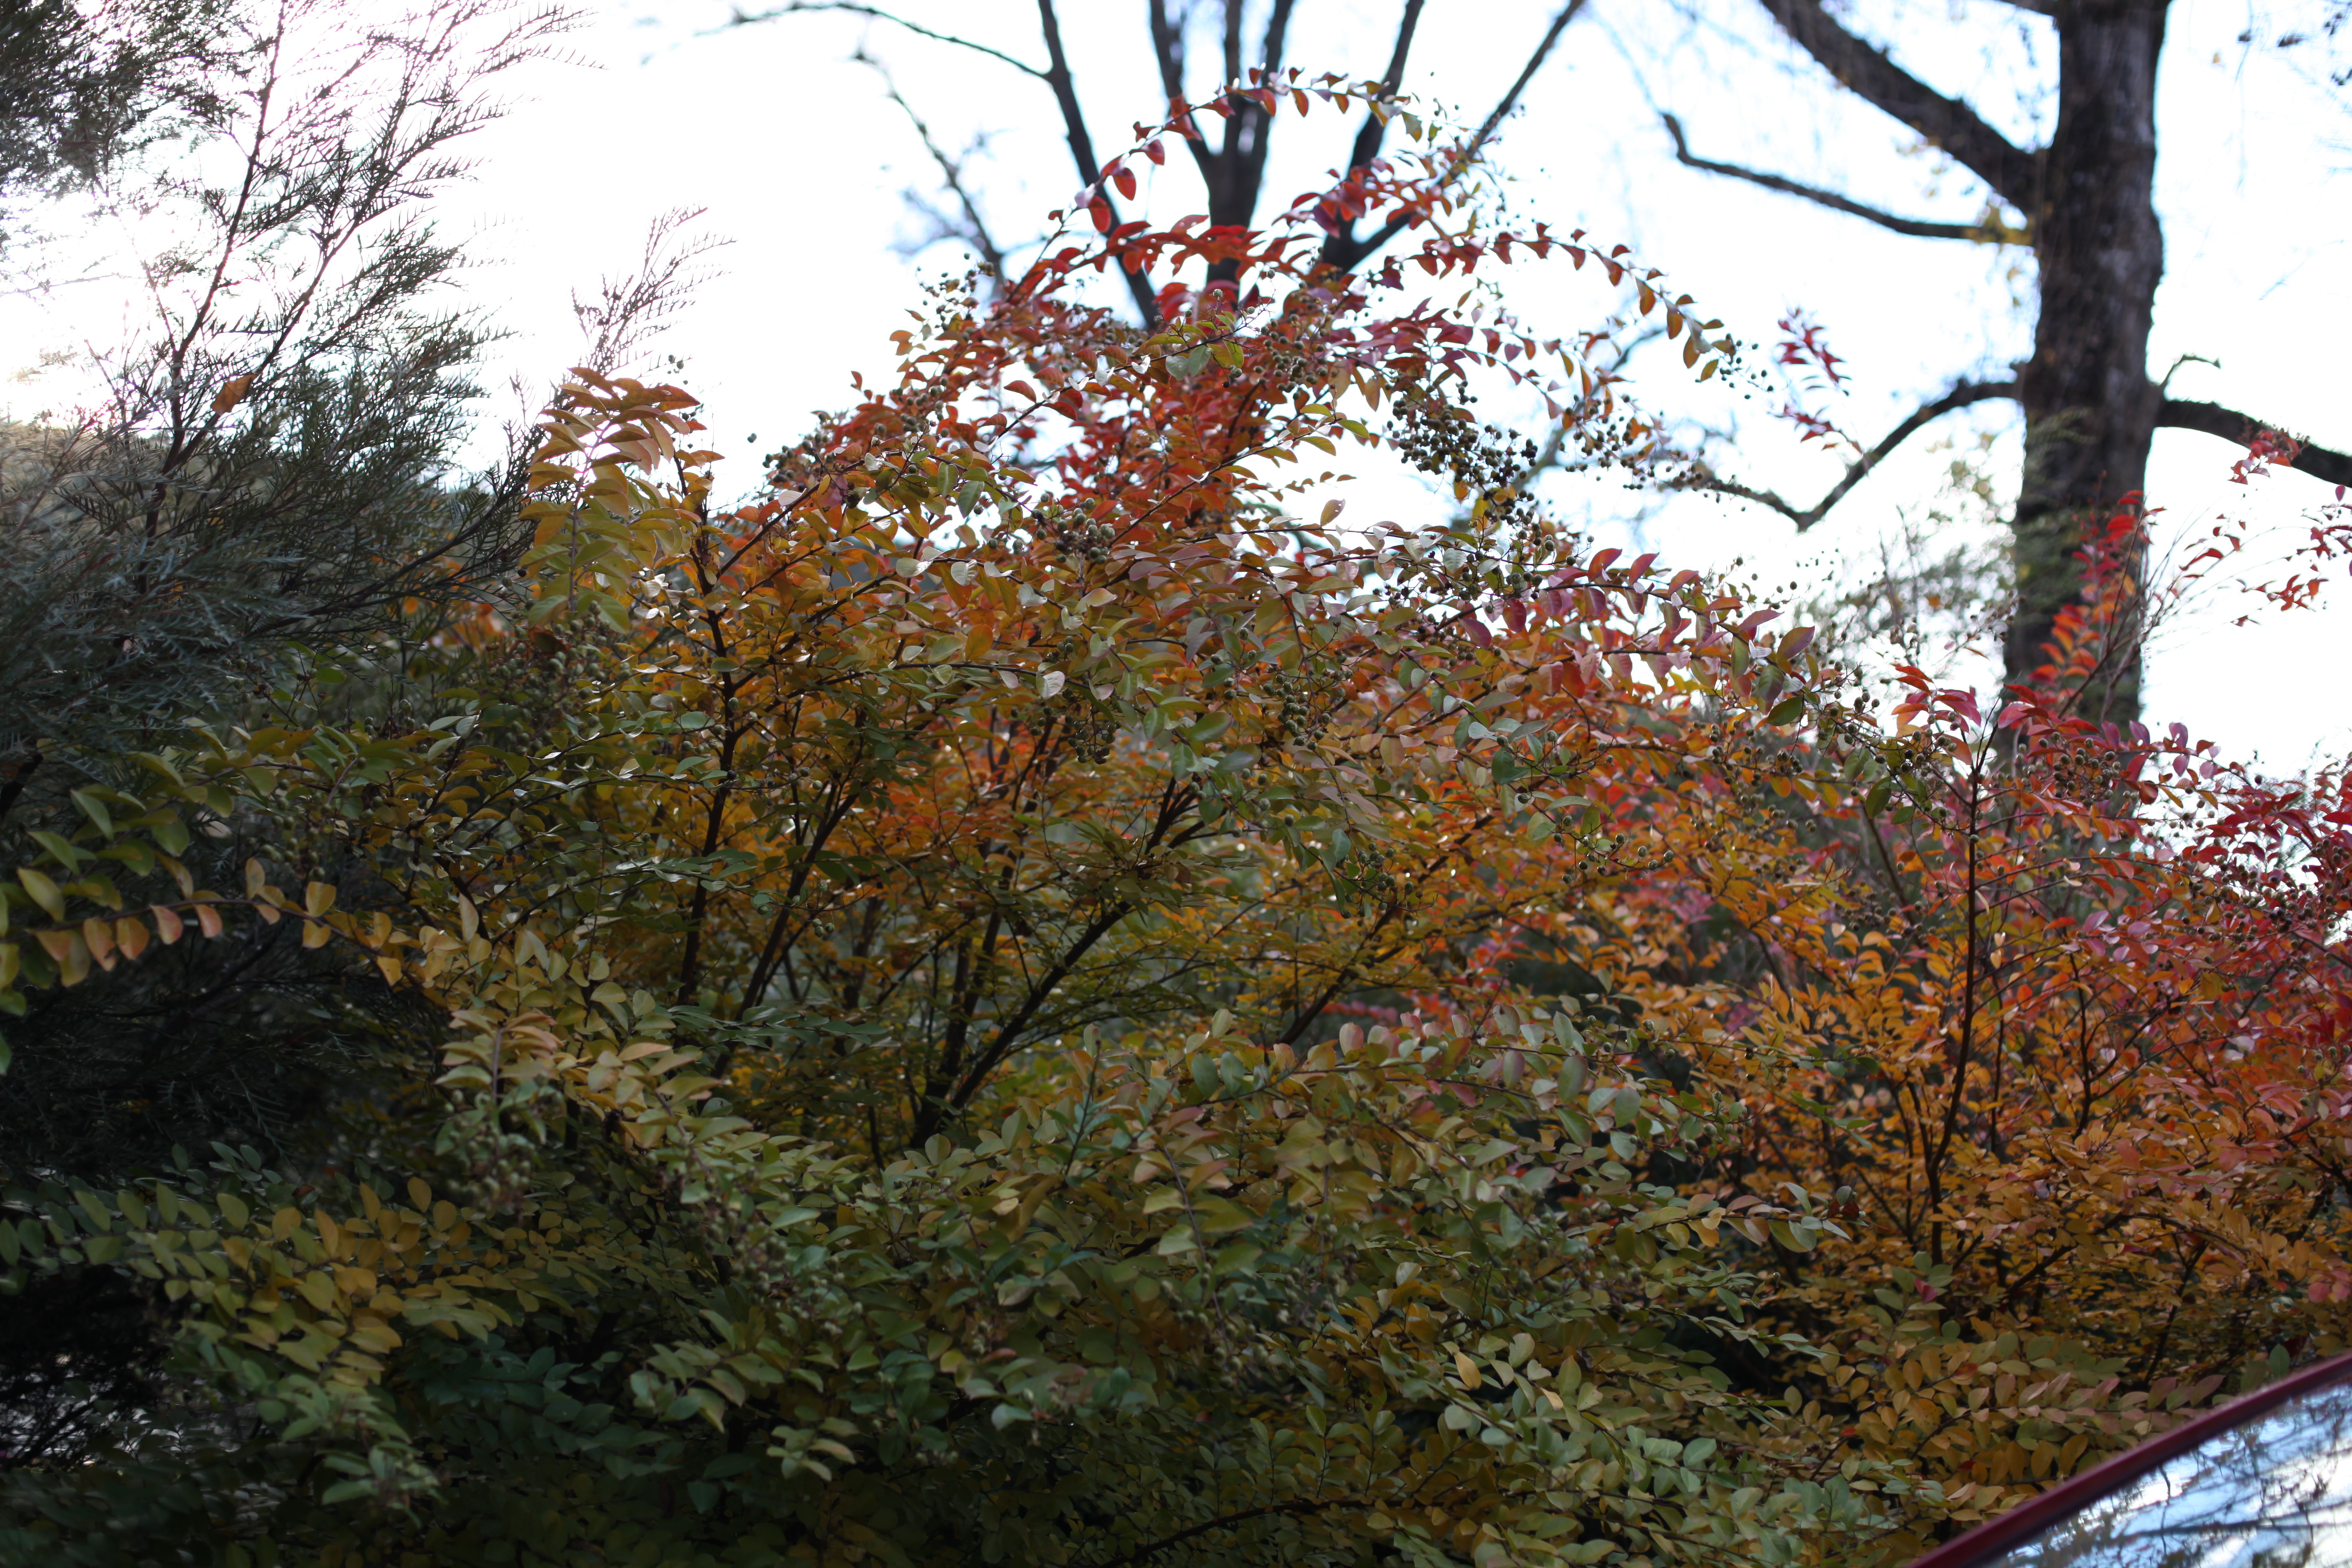
flower, nature, rose, bush, tree, leaf, woody plant, autumn, plant, branch, deciduous, biome, temperate broadleaf and mixed forest, maple, Northern hardwood forest, twig, plant community, shrub